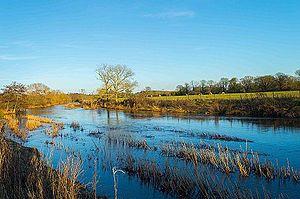
La rivière Stour est un cours d'eau du sud-ouest de l'Angleterre d'une longueur de 98 km. Elle se jette dans la Manche au niveau de Christchurch.